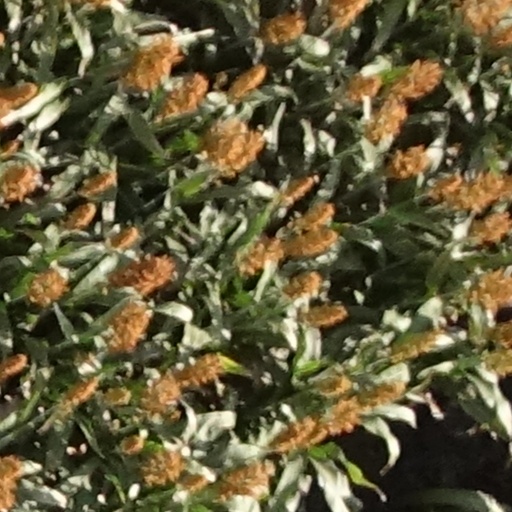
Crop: sorghum